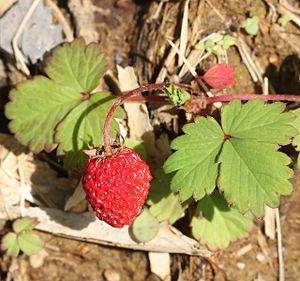
Fragaria iinumae est une espèce de fraisiers originaire du mont Nōgōhaku au Japon et de Sakhaline. C'est une espèce diploïde. Elle est nommée ainsi en l'honneur du botaniste japonais, Iinuma Yokusai.